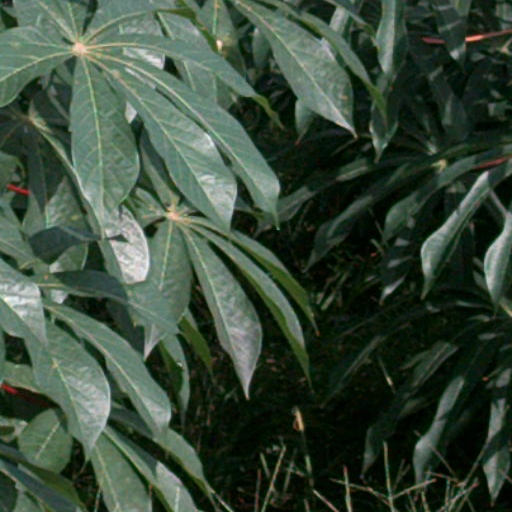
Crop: cassava